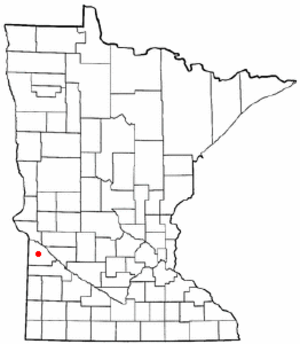
Madison (Minnesota)
Madisons beliggenhed i Minnesota
Madison er en amerikansk by og administrativt centrum i det amerikanske county Lac qui Parle County i staten Minnesota. I 2000 havde byen et indbyggertal på 1.768.